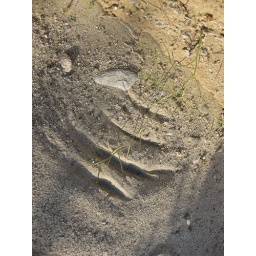
wind-driven plant made grooves in sand